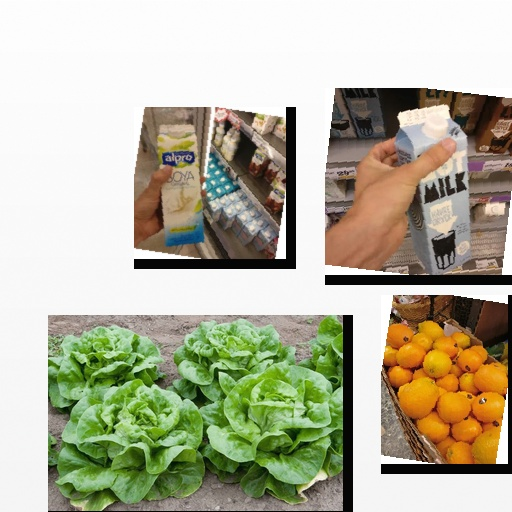
Food items: oat_milk, soy_milk, orange, lettuce